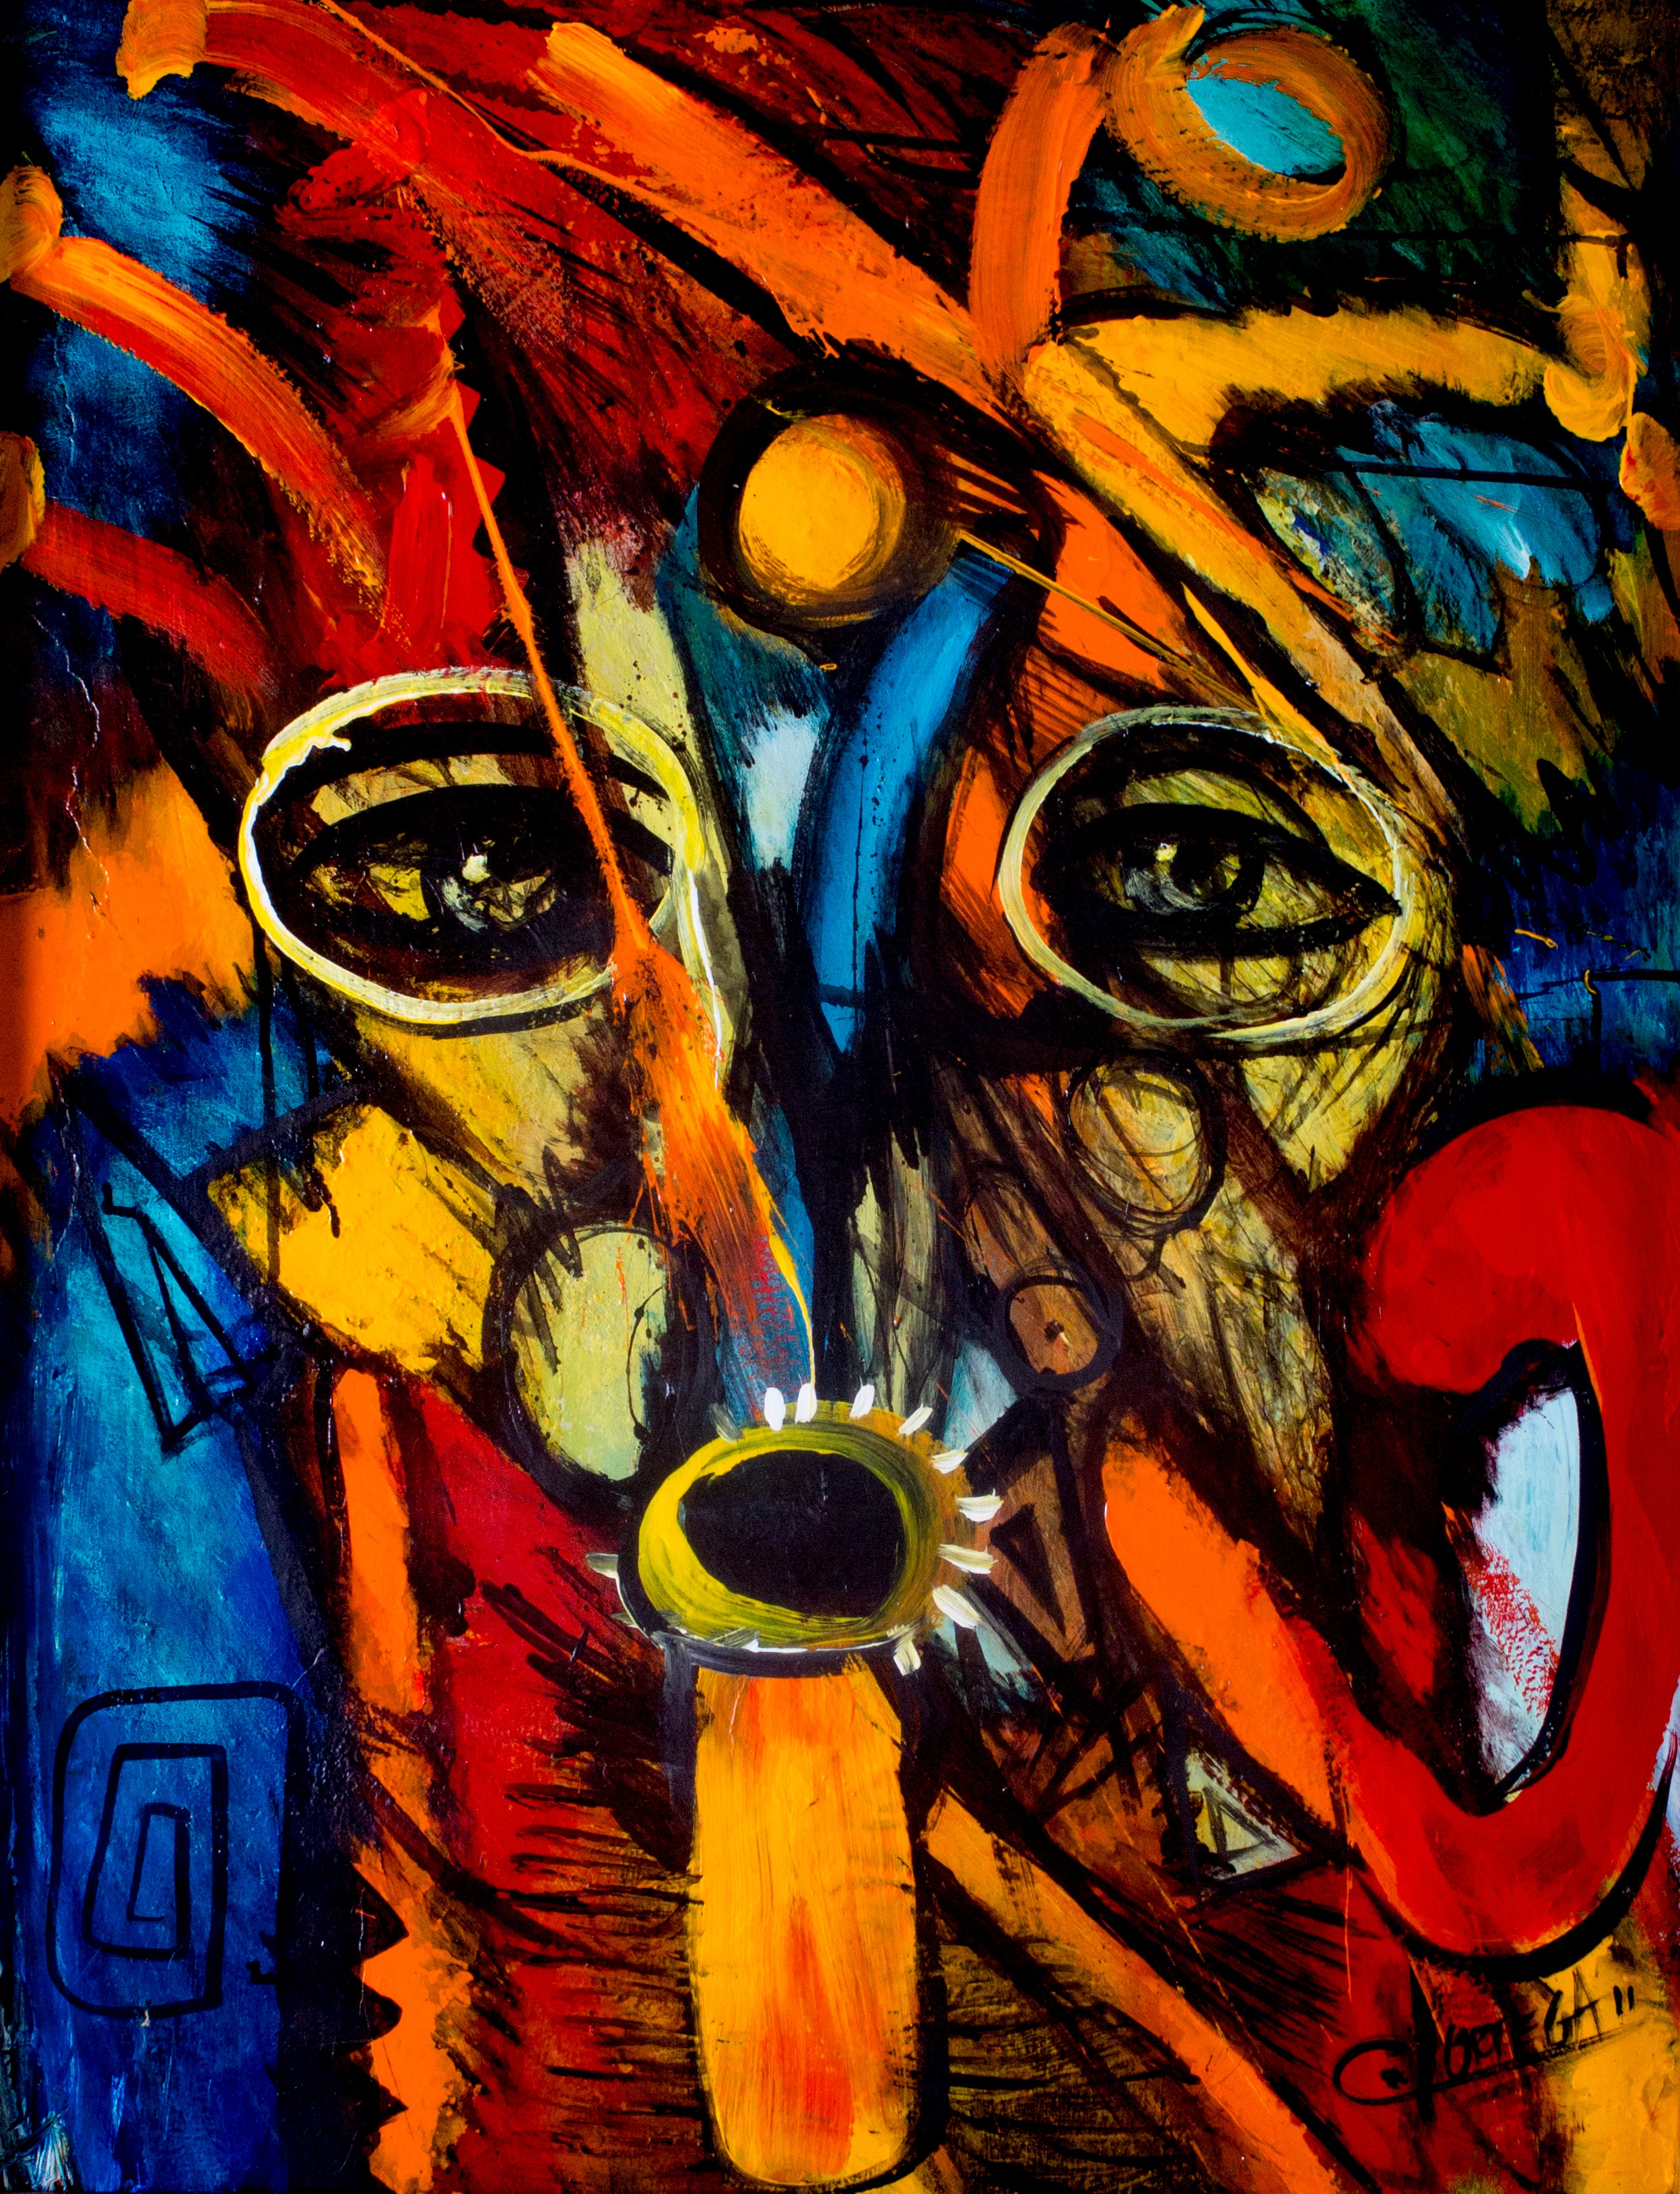
painting, art, illustration, modern art, acrylic paint, psychedelic art